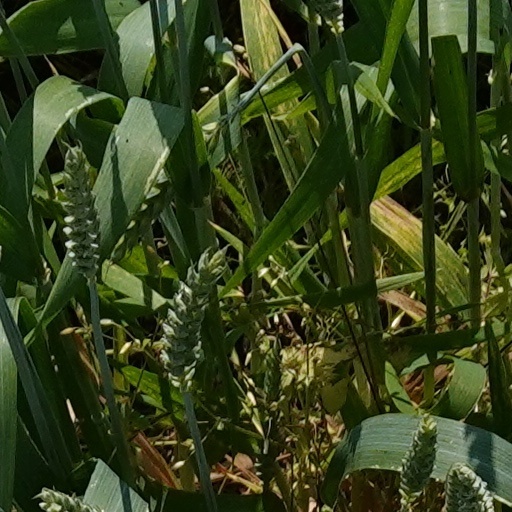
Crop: wheat